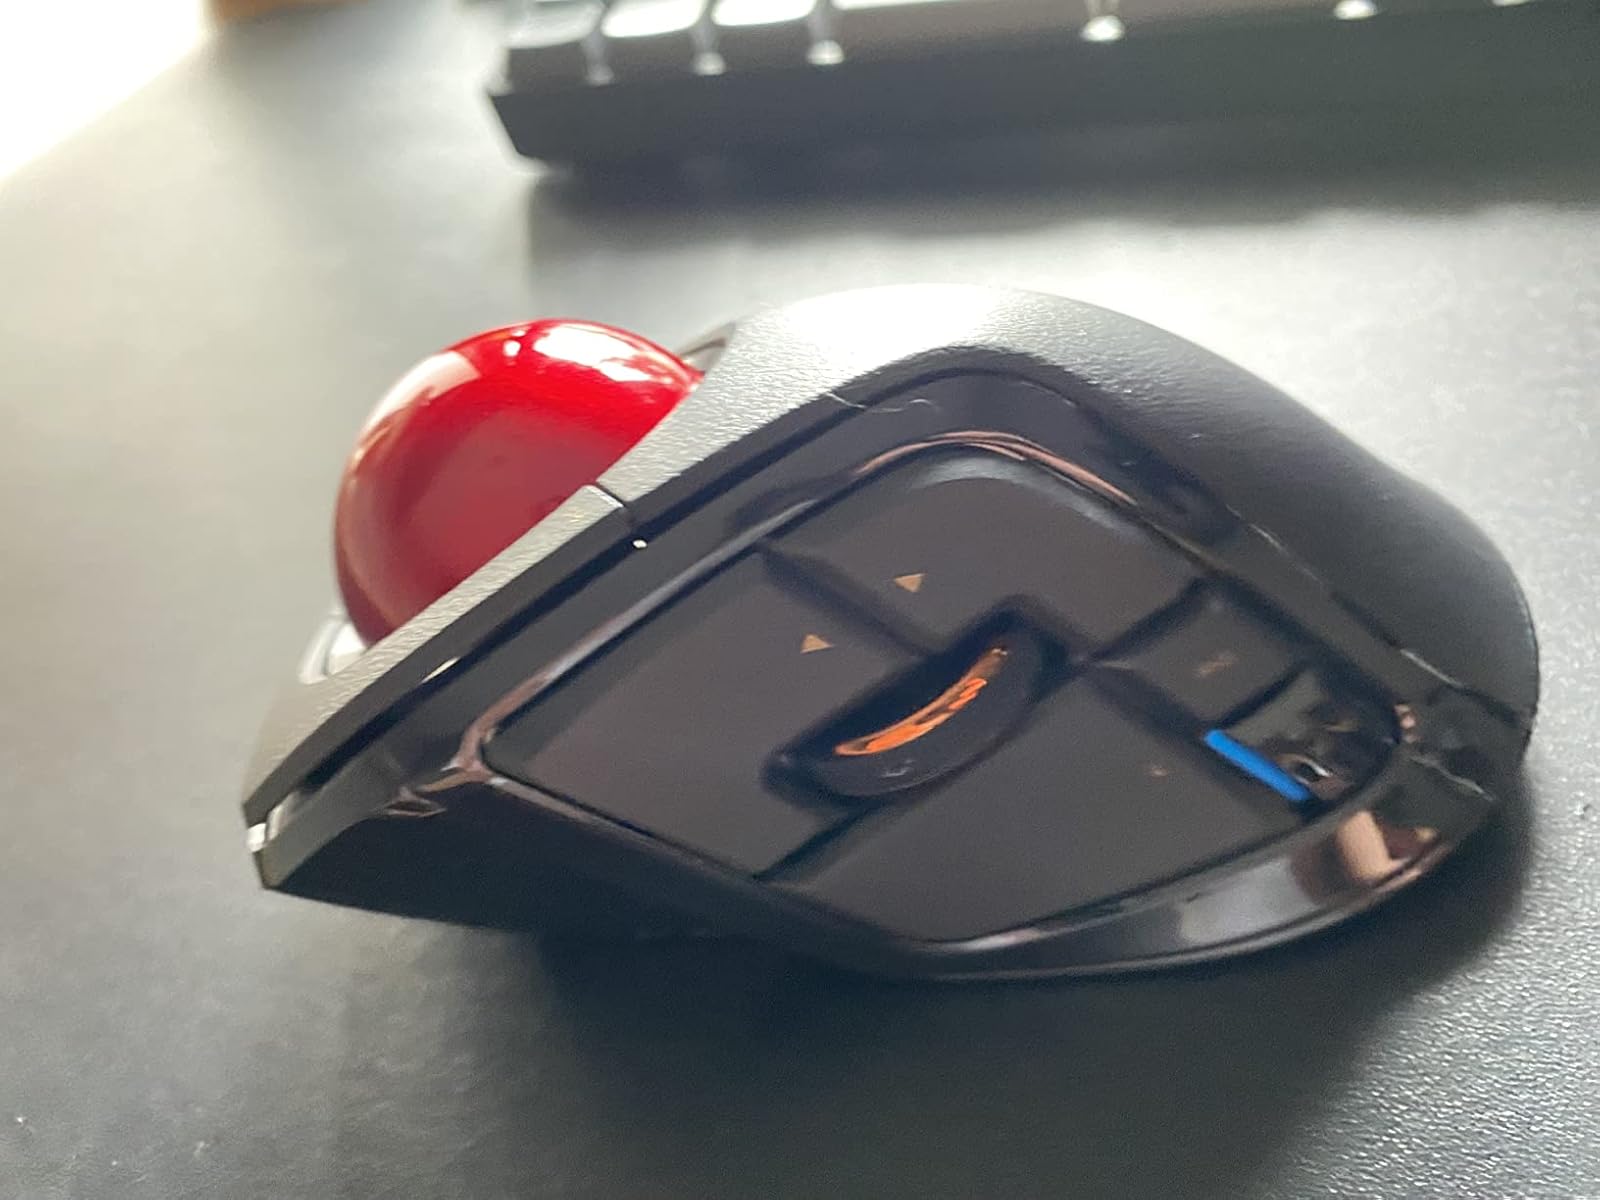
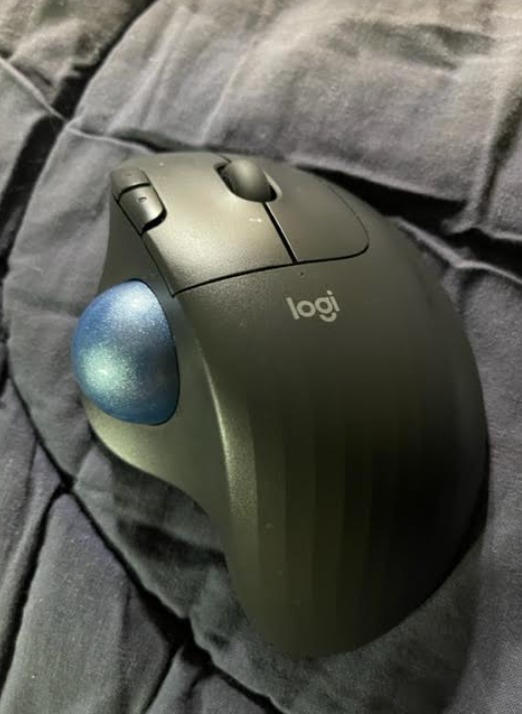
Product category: mouse
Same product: no